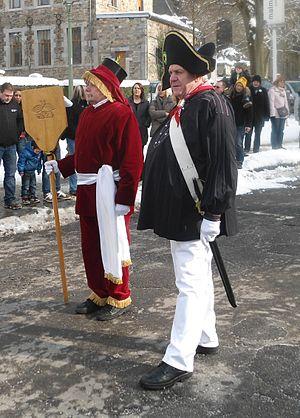
Cwarmê Malmedy Trouv'lè et Grosse Police
Le Cwarmê est un carnaval qui se déroule dans la ville de Malmedy. Il dure quatre jours et est classé au patrimoine immatériel de la Fédération Wallonie-Bruxelles. Il commence le vendredi à minuit et dure jusqu'au mardi gras à minuit. Le point d'orgue du Cwarmê a lieu le dimanche après-midi lors du grand cortège carnavalesque. En 2018, la 560ᵉ édition a lieu du 10 au 13 février.